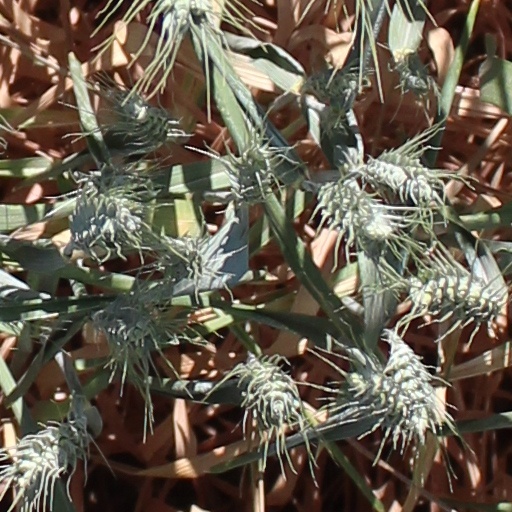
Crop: wheat